Compagnie des chemins de fer algériens de l'État

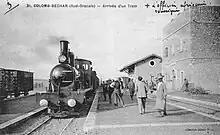
Colomb-Béchar station with locomotive 230 N°352.

The Compagnie des chemins de fer algériens de l'État (CFAE) was a French company established in 1908 in Algeria to operate a network of narrow-gauge railway lines in the regions of Constantine, Oran, and Bône.